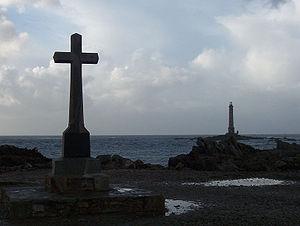
Le Vendémiaire était un sous-marin français du début du XXᵉ siècle. Il était le dernier des neuf modèles de la classe Pluviôse à avoir été fabriqué.
Auderville est une ancienne commune française, située dans le département de la Manche en région Normandie, peuplée de 235 habitants.